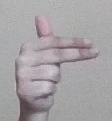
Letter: ghain